The Honeymooners

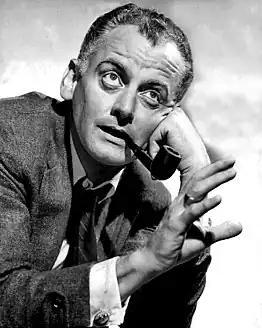
Actor Art Carney won numerous awards for his portrayal of Ed Norton

Played by Art Carney; a New York City municipal sewer worker and Ralph's best friend (and upstairs neighbor). He is considerably more good-natured than Ralph, but nonetheless trades insults with him on a regular basis. Ed (typically called "Norton" by Ralph and sometimes by his own wife, Trixie) often gets mixed up in Ralph's schemes. His carefree and rather dimwitted nature usually results in raising Ralph's ire, while Ralph often showers him with verbal abuse and throws him out of the apartment when Ed irritates him. In most episodes, Ed is shown to be better-read, better-liked, more worldly and more even-tempered than Ralph, despite his unassuming manner and the fact that he usually lets Ralph take the lead in their escapades. Ed and Ralph both are members of the fictional Raccoon Lodge. Like Ralph, Ed enjoys and is good at bowling and playing pool. Unlike Ralph, Ed is good at ping-pong.